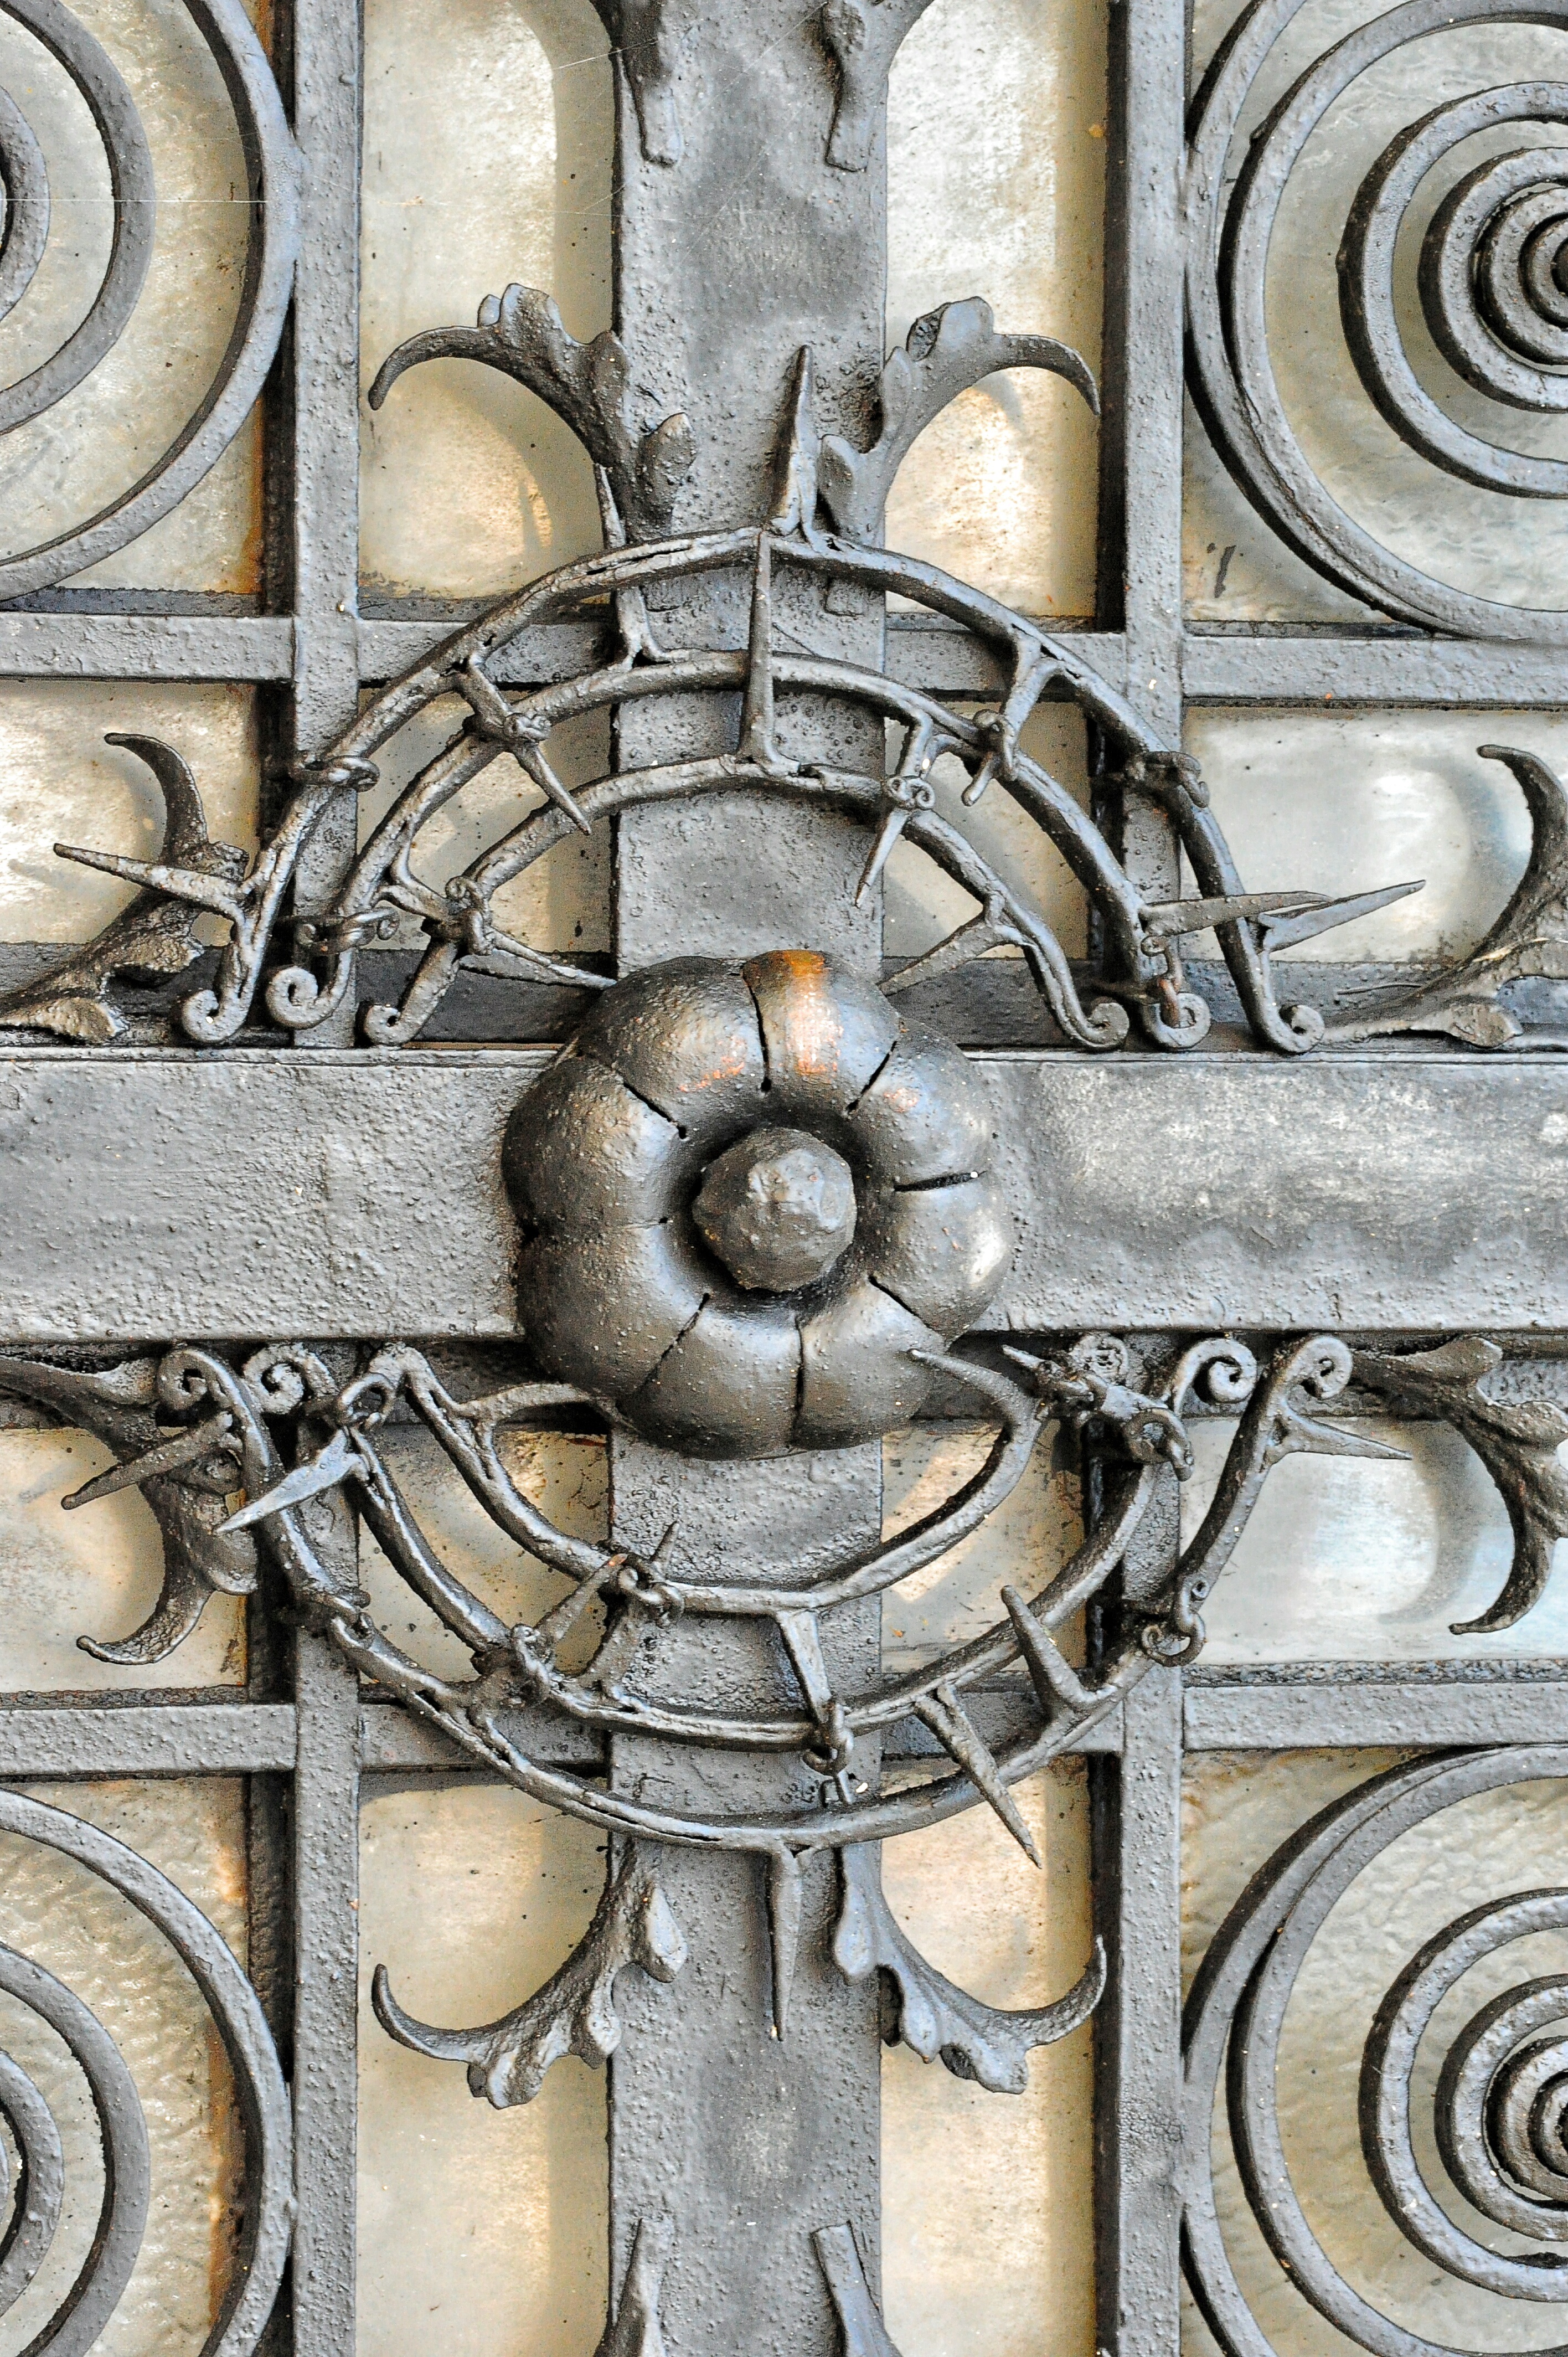
wood, texture, monument, rust, statue, column, artistic, paint, cathedral, gate, sculpture, art, temple, iron, carving, relief, the framework, stone carving, historian, ancient history